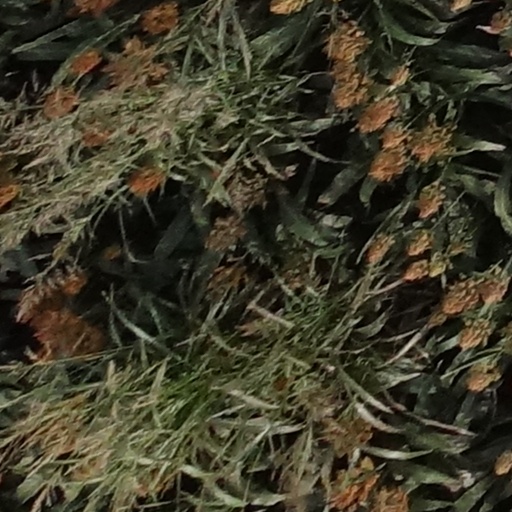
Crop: sorghum